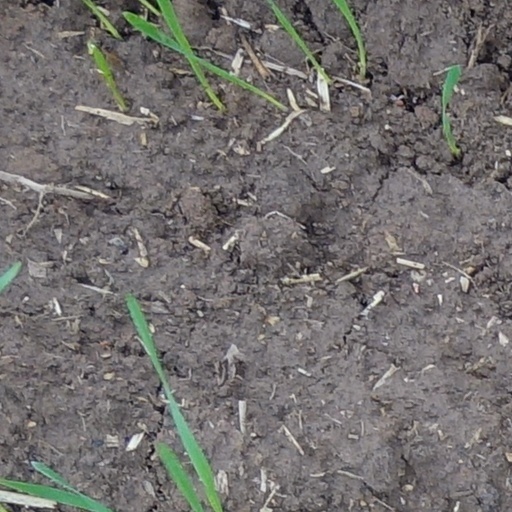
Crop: wheat